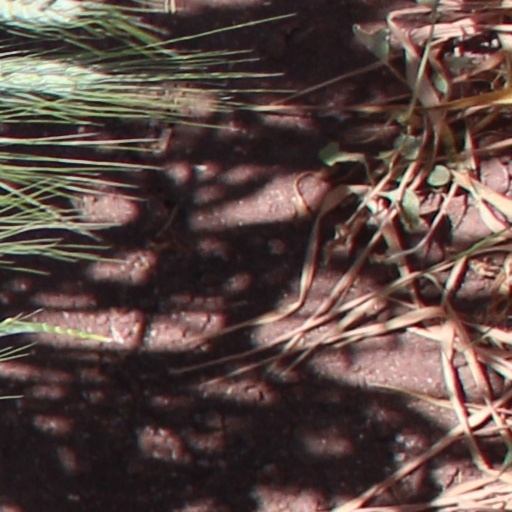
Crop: wheat